Hammam (Red Fort)

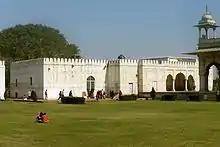
The "hammam" of the Red Fort

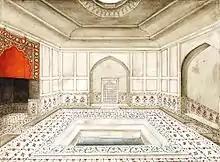
Drawing of one of the chambers of the "hammam" in the 19th century, by Ghulam Ali Khan

The Hammam-e-Lal Qila is the Turkish bath located in the Red Fort in Delhi and served as the bathing area of the Mughal Indian emperor. It is located in the north of the "Diwan-i-Khas".